Aroma of wine

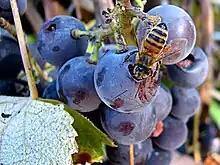
It is theorized that the grapevine developed aroma compounds as an evolutionary advancement to attract insects and animals to assist in pollination and dispersion of seeds.

The majority of volatile compounds responsible for aroma combine with sugars in the wine to form odourless glycosides. Through the process of hydrolysis, caused by enzymes or acids in the wine, they revert to an aromatic form. The act of tasting wine is essentially the act of smelling these vaporized aroma compounds. Olfactory receptors cells, each sensitive to a different aroma, pick up these compounds and transfer the information to the brain by way of the olfactory bulb. In the 1980s there was renewed focus in studying the correlation between aroma/flavor compounds in grapes and the resulting quality of wine. Scientists were able to use chromatograph – mass spectrometers to identify volatile aroma compounds in various grape varieties.